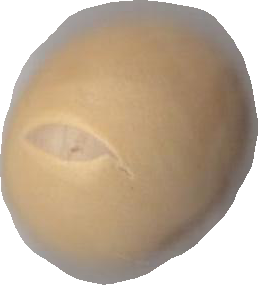
Variety: Dega